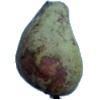
Label: images